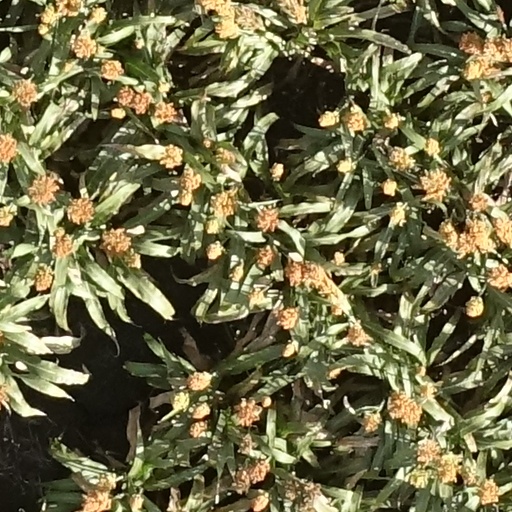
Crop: sorghum